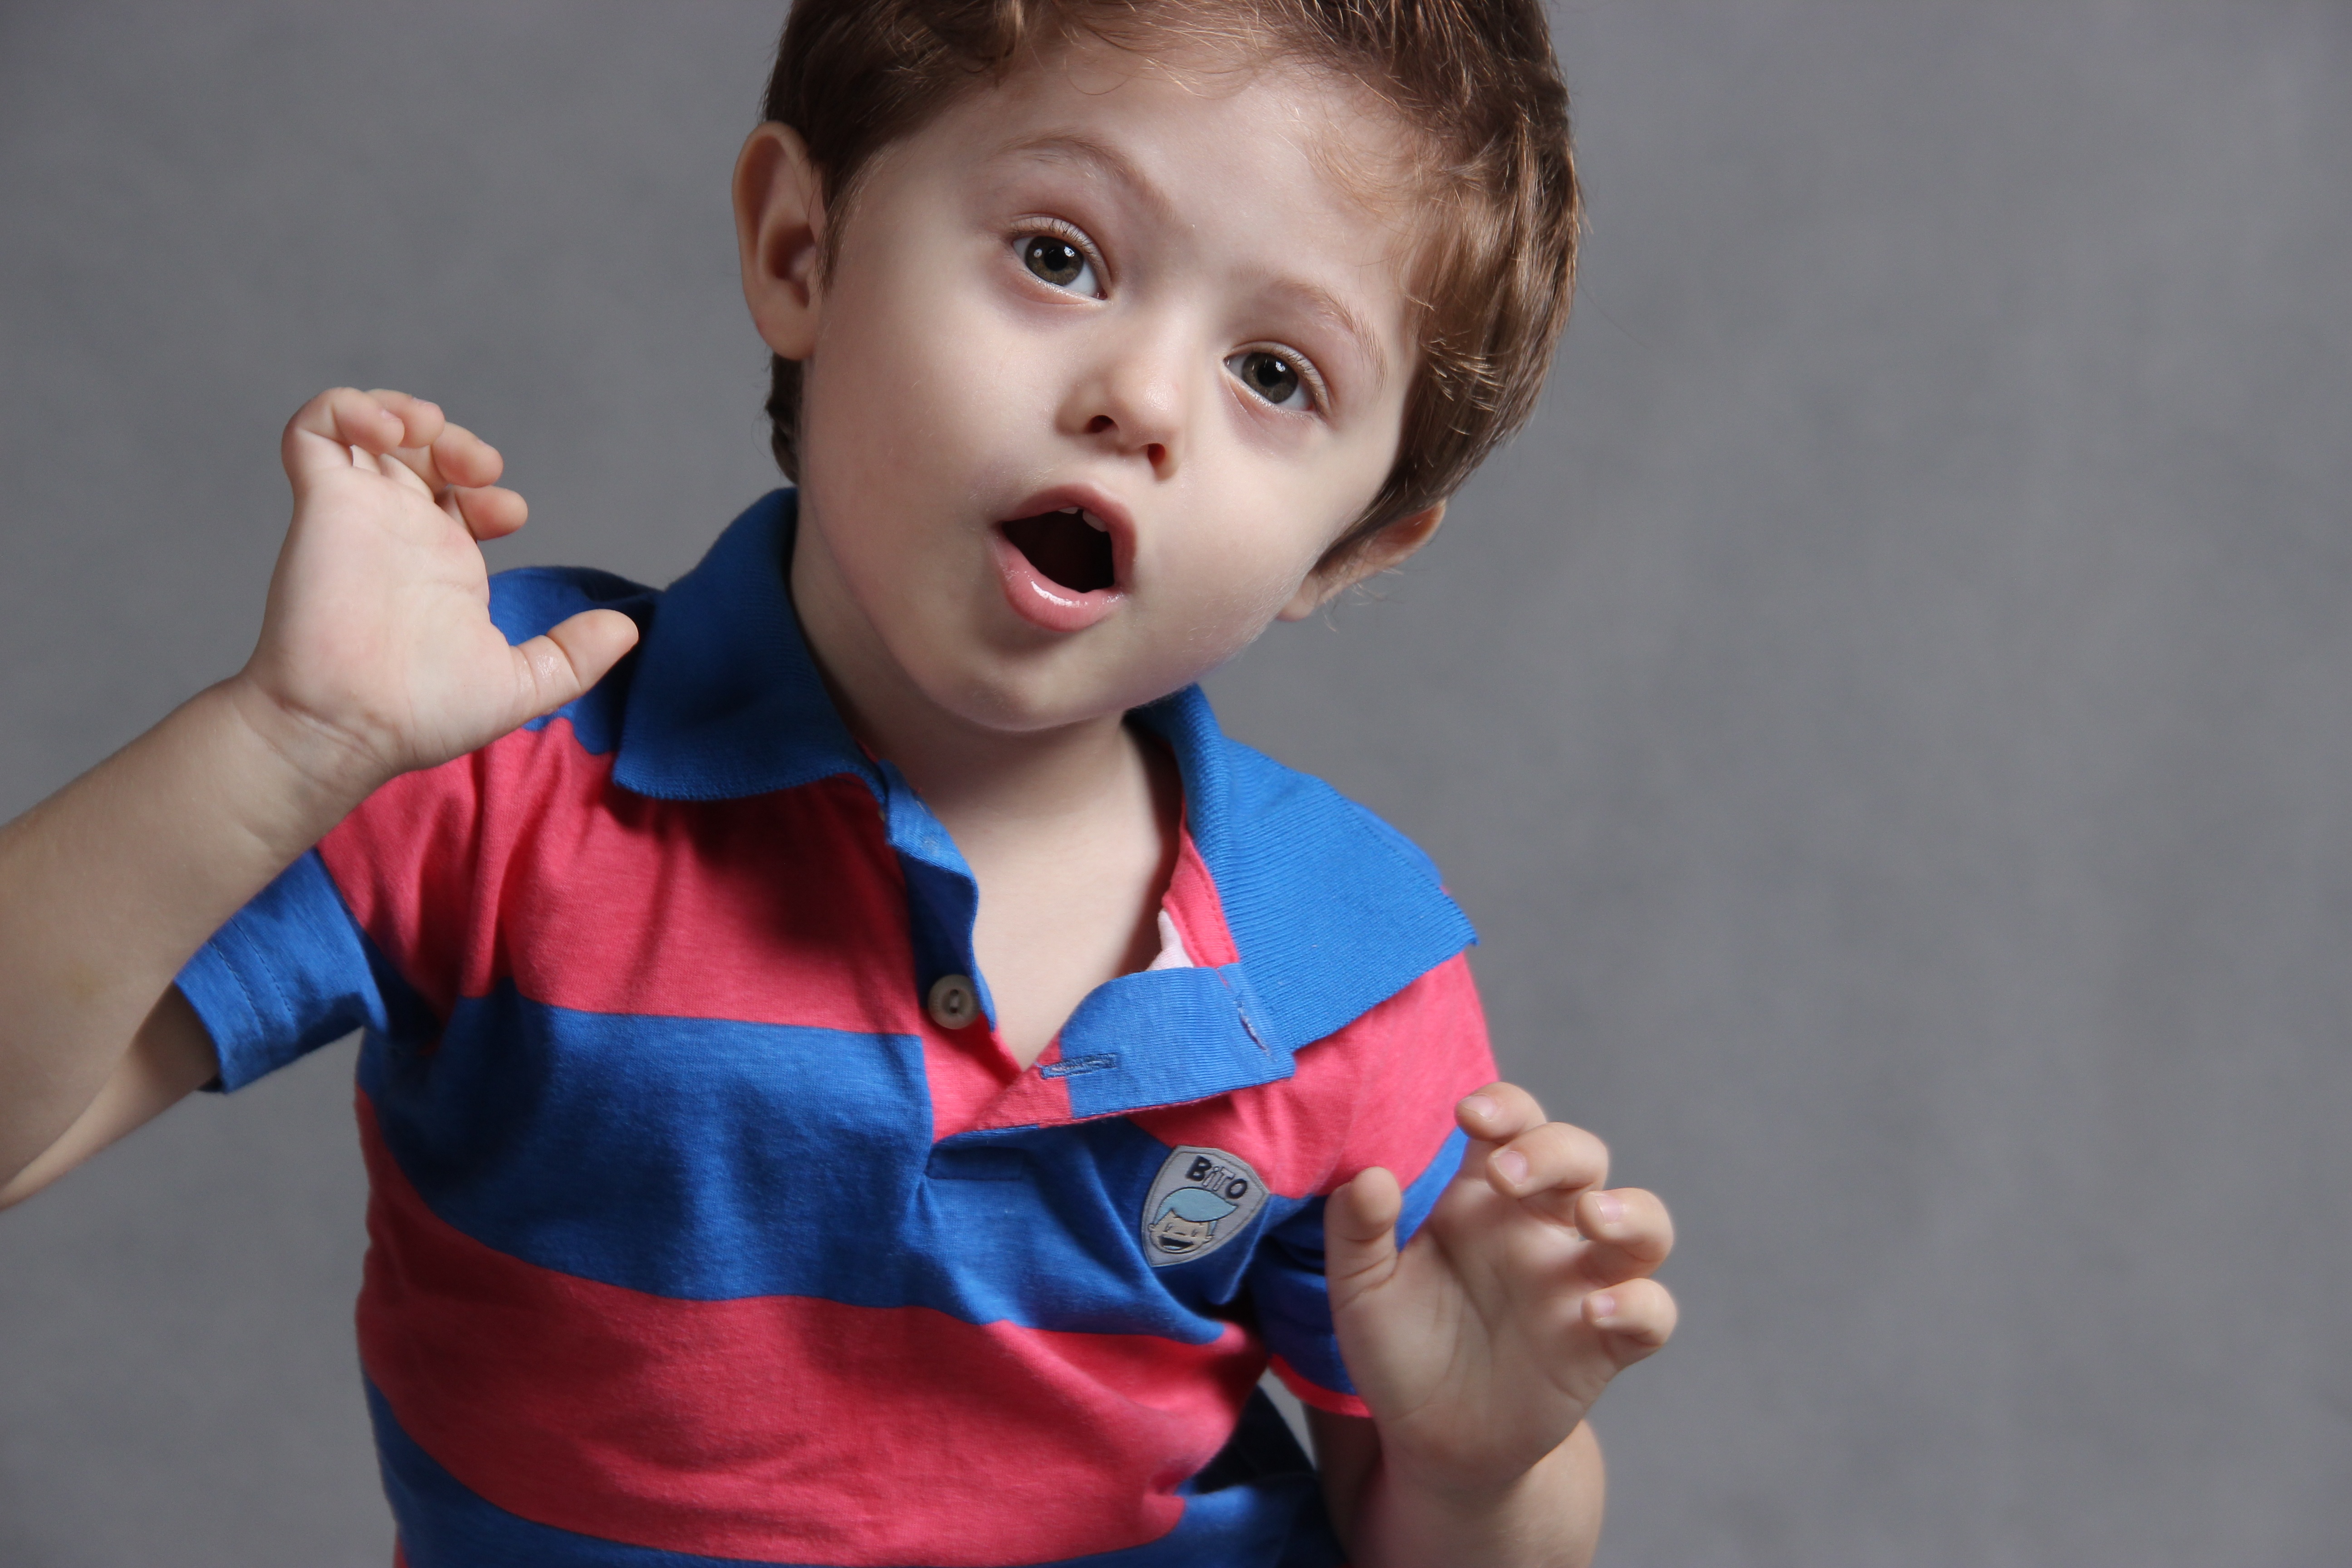
person, play, boy, child, toy, facial expression, infant, toddler, pose, organ, children's day